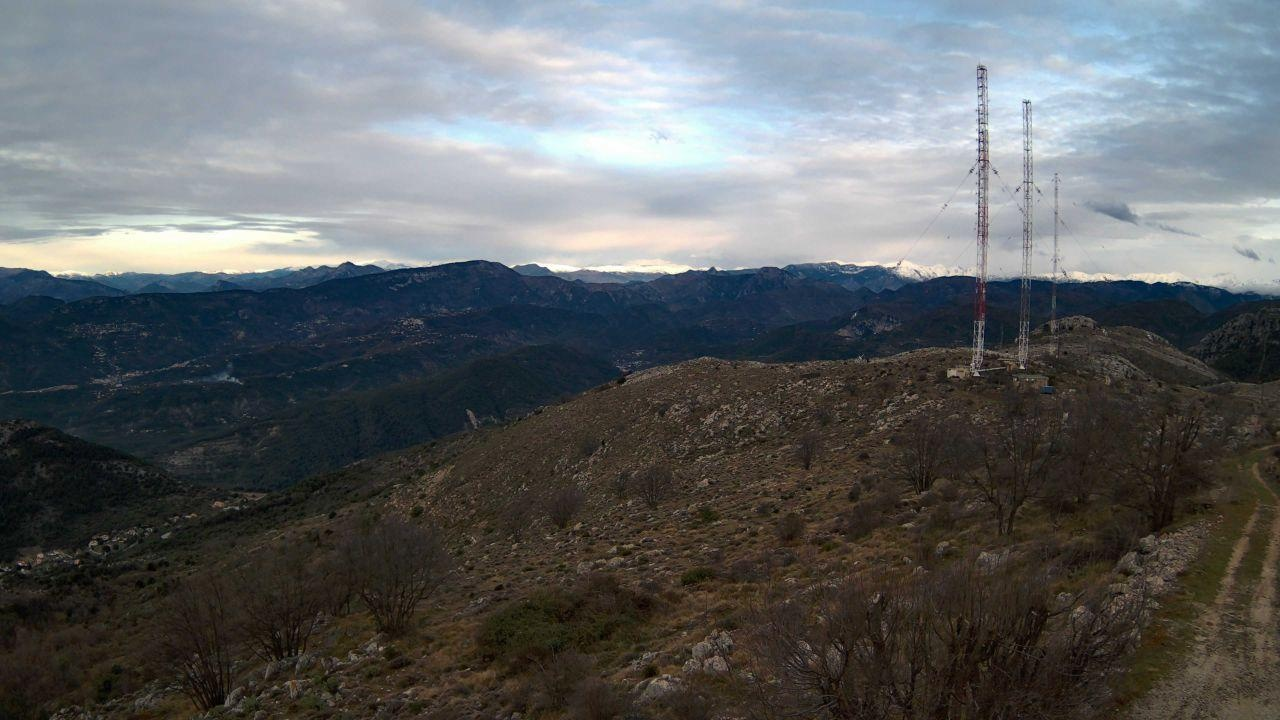
Fire: no
Smoke: yes